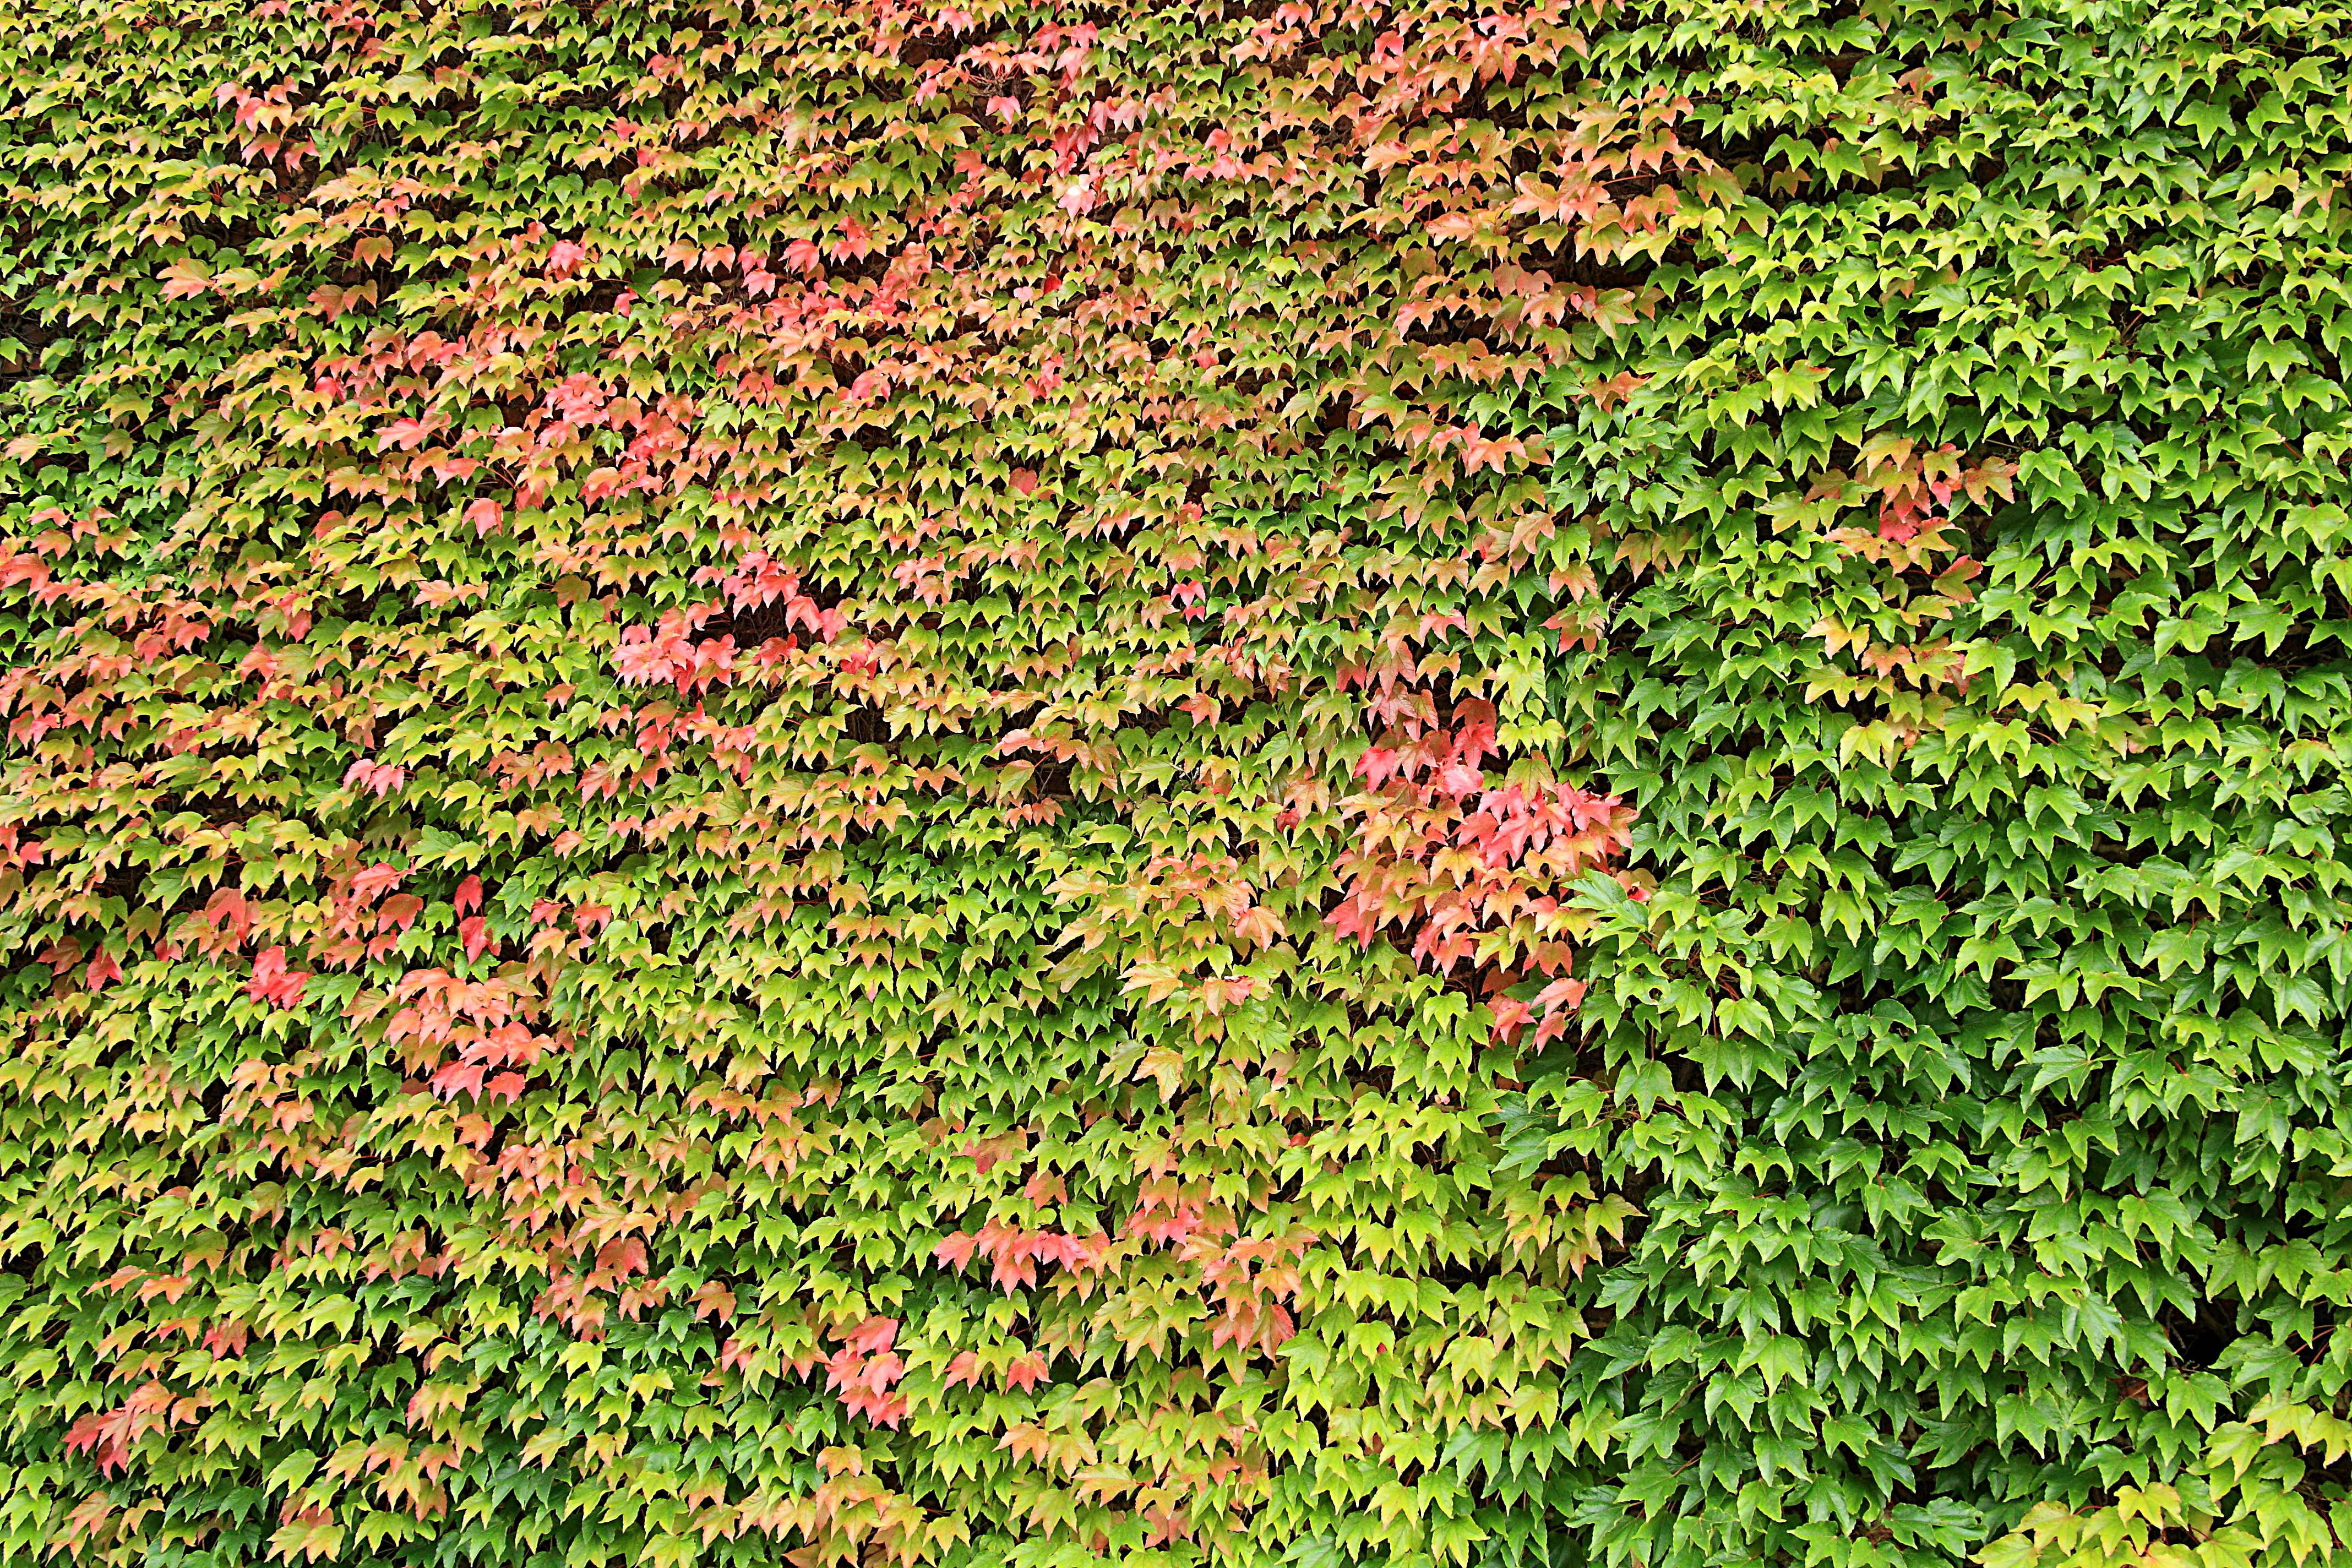
grass, plant, vine, wine, lawn, leaf, flower, wall, green, red, autumn, soil, facade, botany, climber, emerge, leaves, vines, background, vegetation, shrub, deciduous, fall foliage, autumn colours, fouling, wine partner, flowering plant, grape crop, facade green, land plant